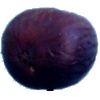
Label: Fig 1